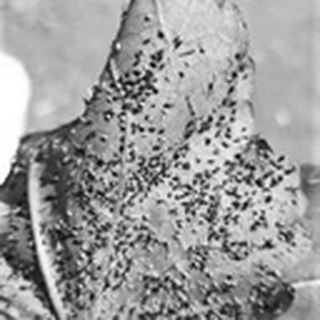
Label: cotton_aphids